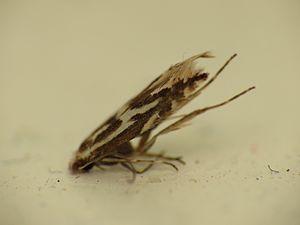
Phyllonorycter blancardella est une espèce de lépidoptères de la famille des Gracillariidae.